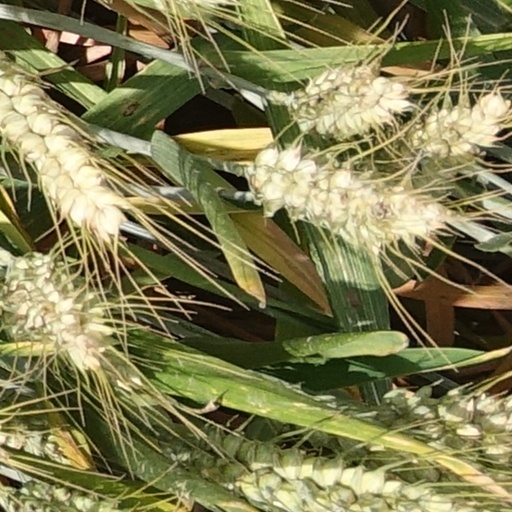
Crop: wheat